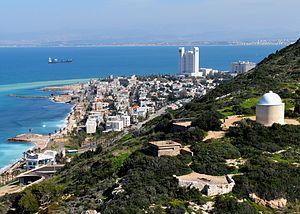
Haïfa est une ville côtière d’Israël située sur les bords de la mer Méditerranée. L'origine de son nom reste inconnue, bien que le mot hébreu hof, voire plus récemment la contraction des mots hof yafe aient été proposés.